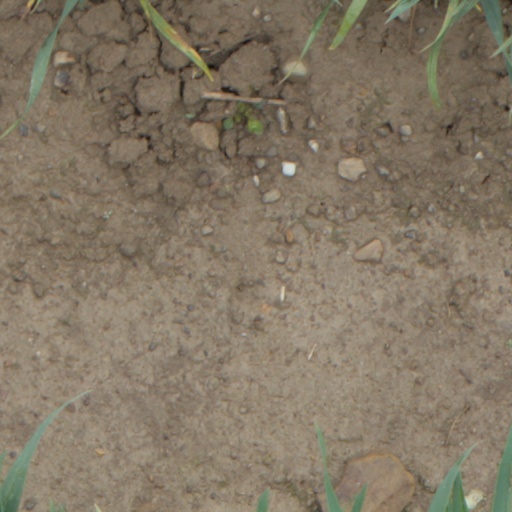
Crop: wheat